Outre-Forêt

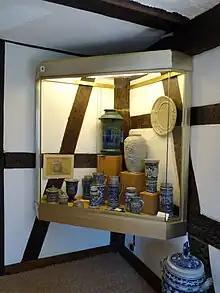
Musée de la poterie de Betschdorf

in the field of oil industry. Today, the Hot-Dry-Rock process is applied in Soultz-sous-Forêts in order to tap into the Earth's heat.